2023 UCI Cycling World Championships

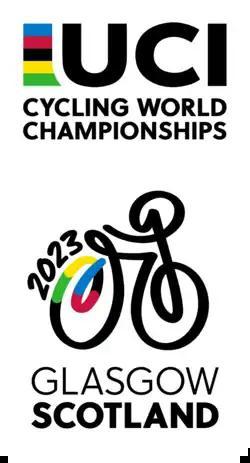

The 2023 UCI Cycling World Championships was the inaugural edition of the UCI Cycling World Championships organised by the (UCI), held between 3 and 13 August 2023 in Glasgow.